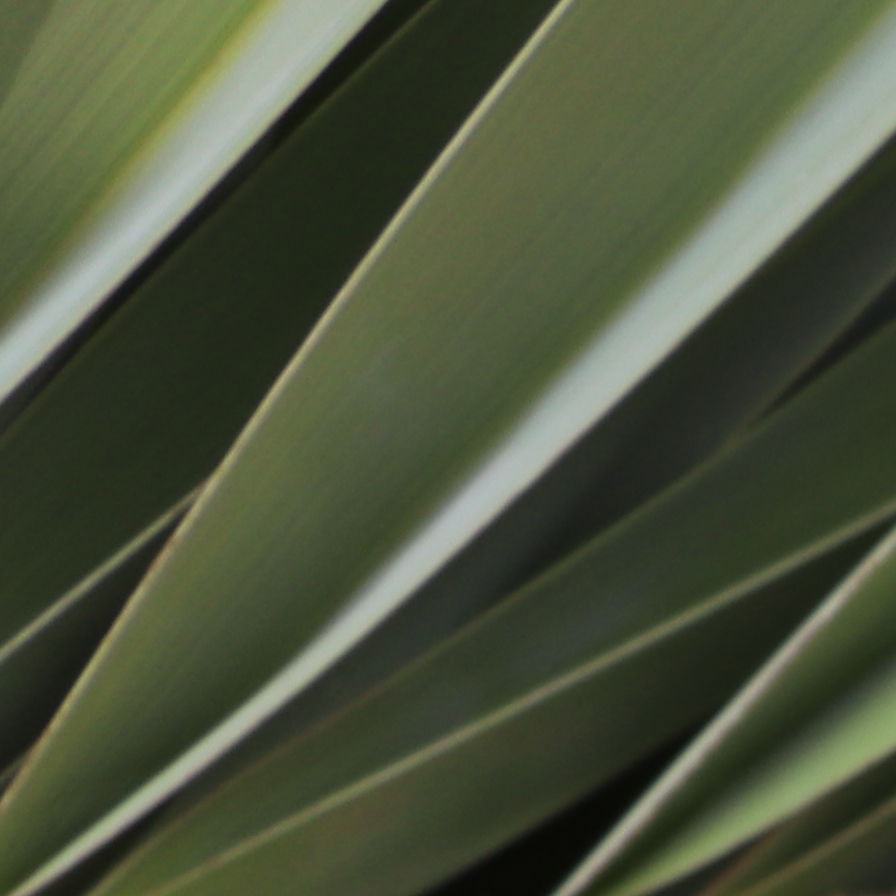
Label: Healthy